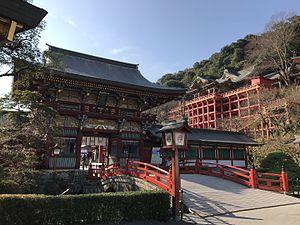
Le Yūtoku Inari-jinja est un sanctuaire shinto situé dans la ville de Kashima, préfecture de Saga. C'est un des plus fameux sanctuaires Inari au Japon.